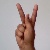
The image shows a hand gesture representing the letter 'K' in Indian Sign Language.